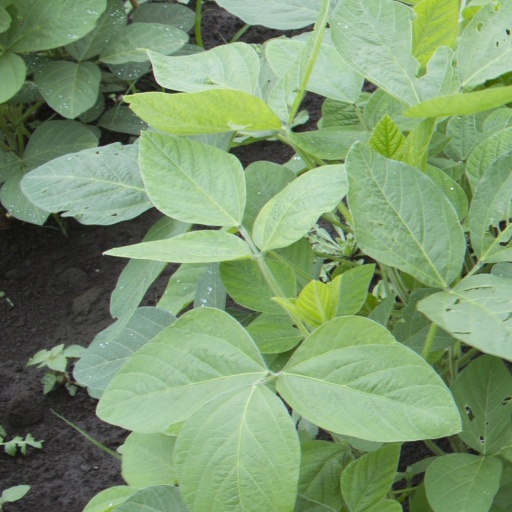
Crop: soybean